List of islands of Canada

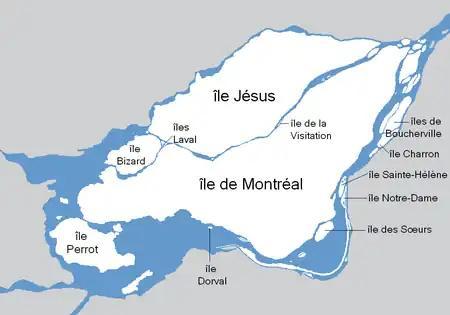
Map of the Hochelaga Archipelago

British Columbia has a number of groups of islands falling within the following geographic areas: